Bulzeștii de Sus

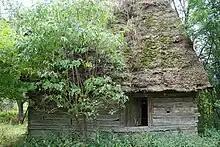
Thatched House in Ticera

Ticera is an abandoned village in the Bulzeștii de Sus commune. The village is currently uninhabited after it has been abandoned by its residents. It was one of the richest villages in the Apuseni Mountains. The destruction of the church by lightning, estimated to have happened around 1970, led the residents to leave the village. A road to the village is currently under construction and other than that the village is only reachable by foot through not well-kept footpaths.